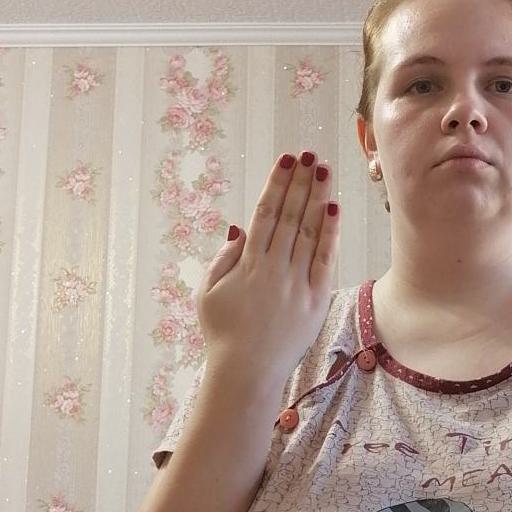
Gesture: stop_inverted